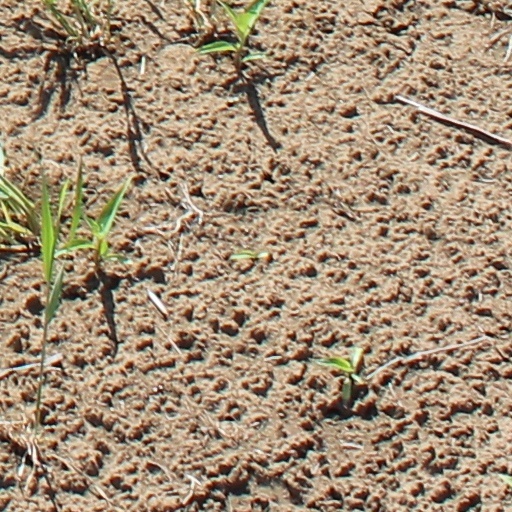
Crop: wheat